Fernando Cordero Rusque

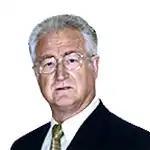
Fernando Cordero Rusque

Fernando Cordero Rusque (died 24 January 2020) was a Chilean military officer and politician who served as the General Director of Carabineros and as a Senator.